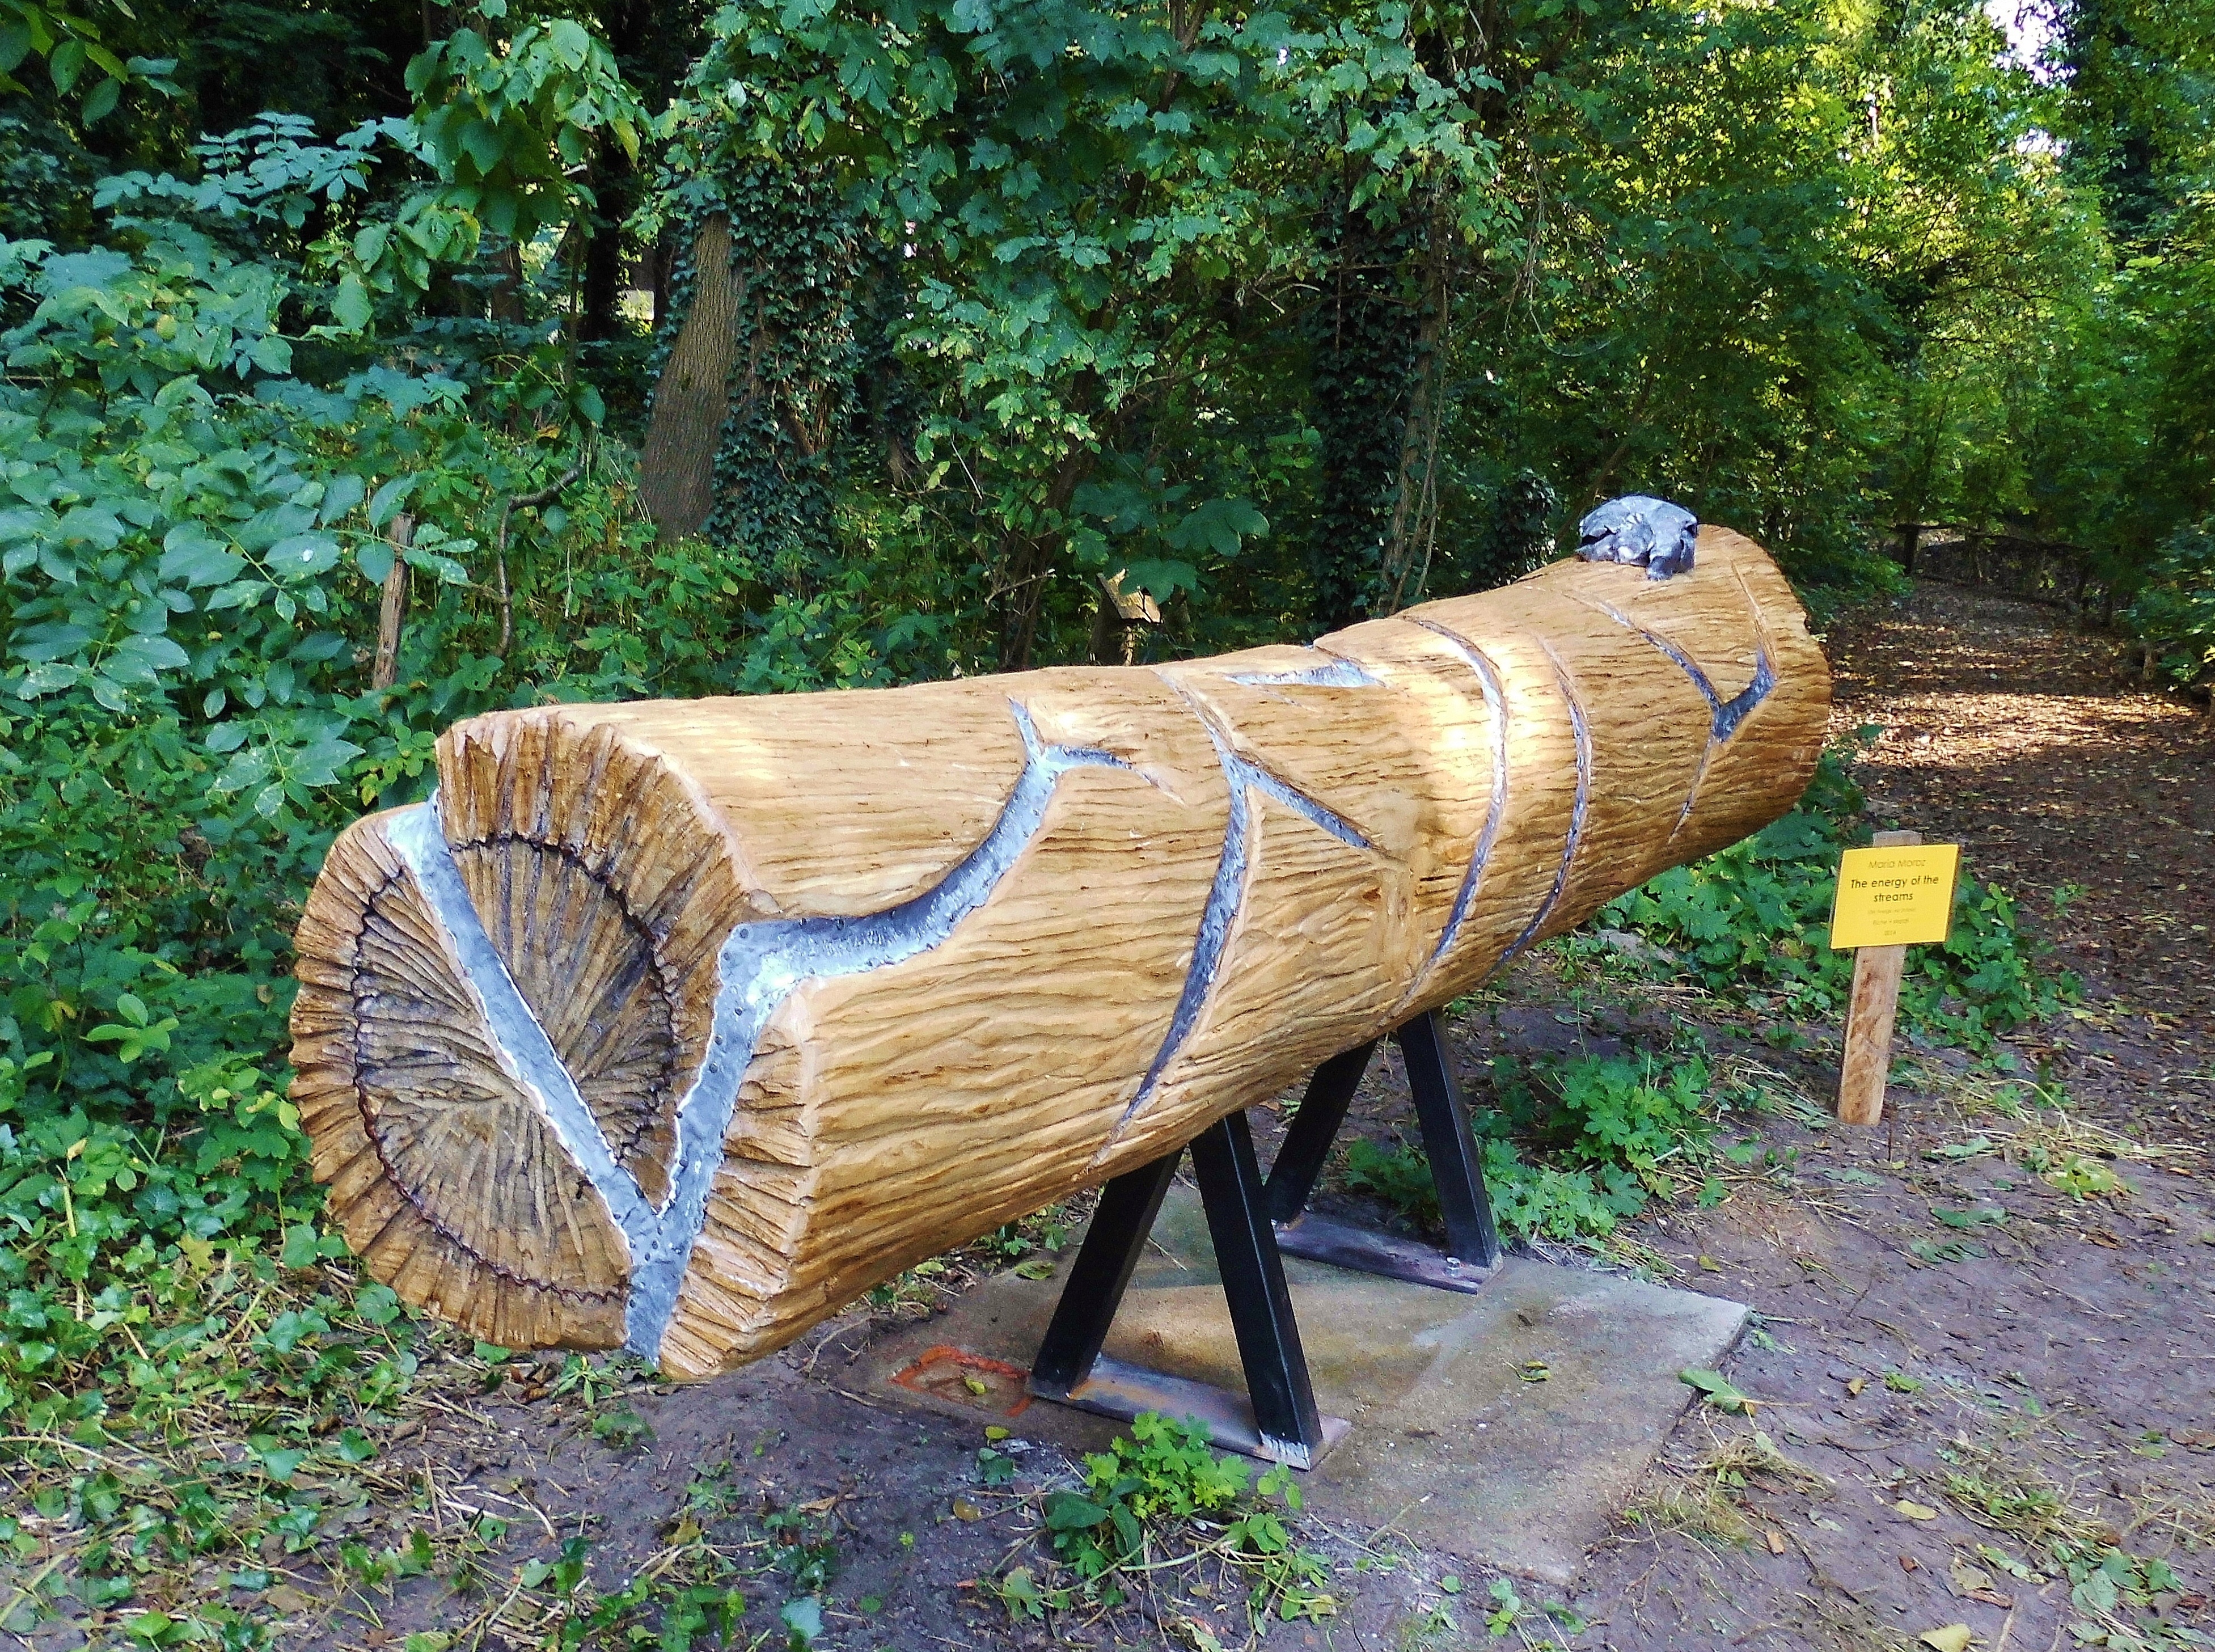
wood, lawn, cart, vehicle, agriculture, tribe, sculpture, art, yard, wood carving, man made object, art project, chainsaw carving, unika art project, lines of force